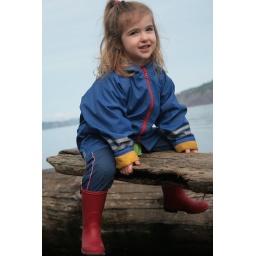
Teeter Totter. Bread and butter. Wash your face in dirty water